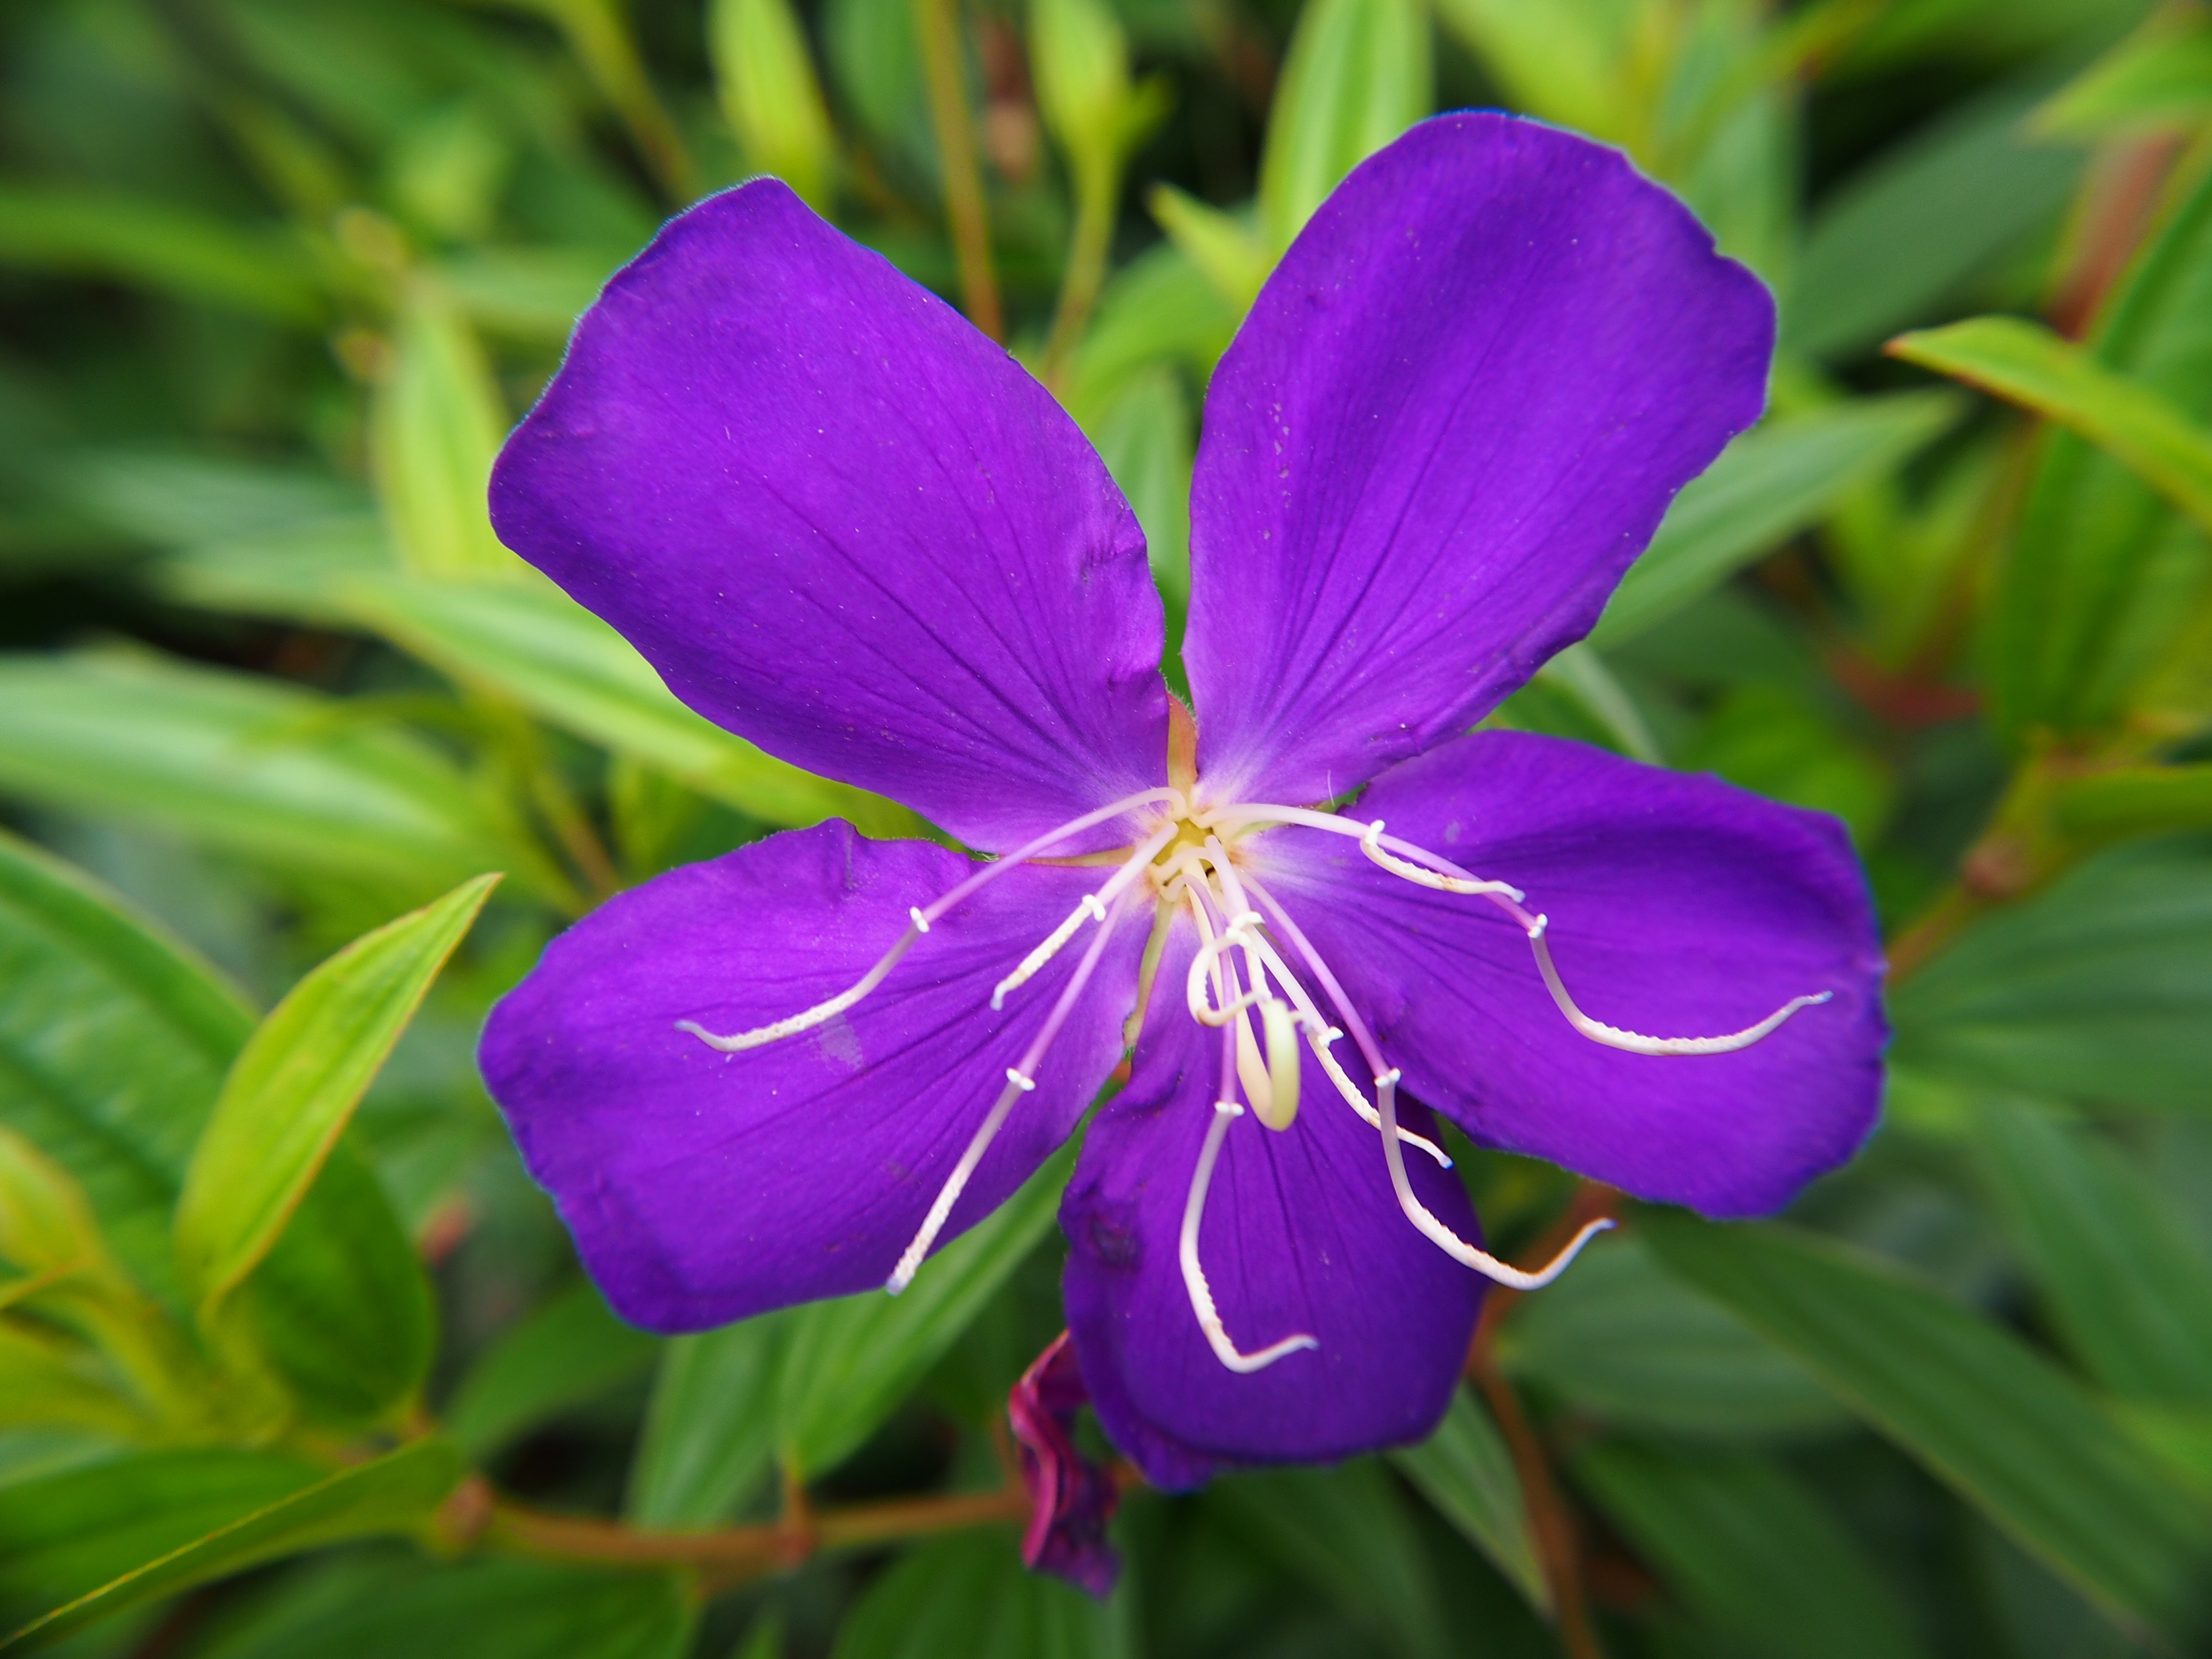
plant, flower, purple, petal, botany, flora, wildflower, wild flowers, viola, macro photography, flowering plant, melastoma, annual plant, land plant, violet family, everlasting sweet pea